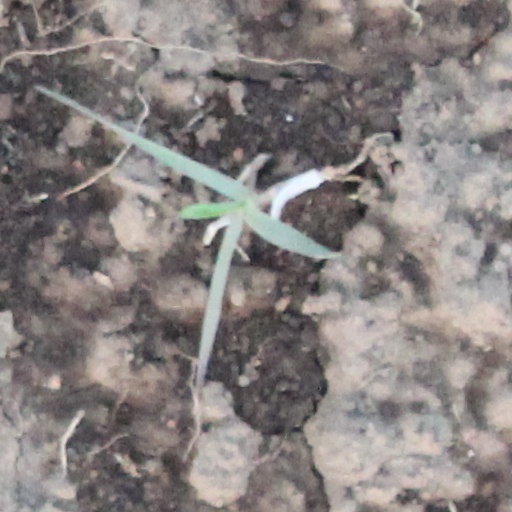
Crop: wheat